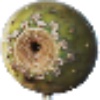
Label: cactus_fruit